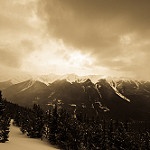
Label: mountain